N. Mandal

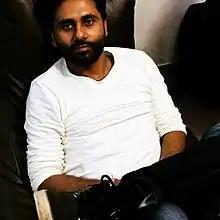
N. Mandal

Naresh Mandal (born 13 April 1986), better known as N. Mandal, is an Indian film director, editor, and producer, known for "Lok Astha Ke Mahaparv Chhath" (2018), "Dark Night" (2019) and "Mukti Abhishap Se" (2019). Founder and director of sincine film Festival.